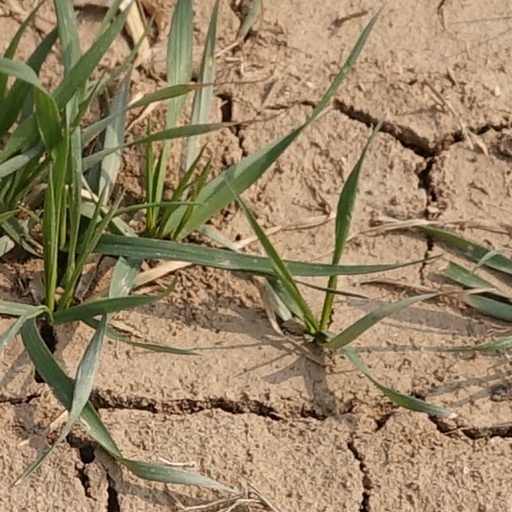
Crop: wheat